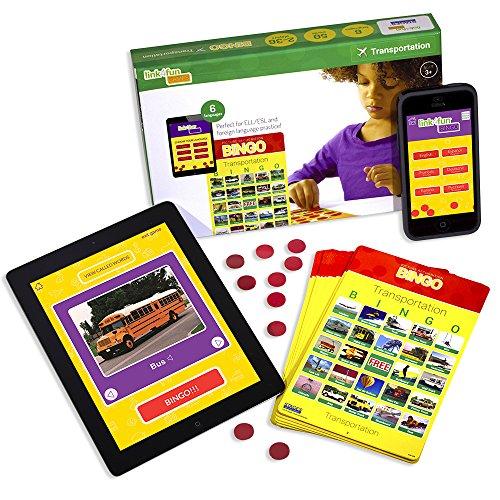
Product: Stages Learning Materials Link4fun Real Photo Transportation Bingo for Family, Preschool, Kindergarten, Elementary Education: 36 Picture Cards + App
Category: Toys & Games | Learning & Education | Flash Cards
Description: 36 BINGO PLAYERS CARDS make this preschool bingo game perfect as a game the whole class can play together or for family game night at home.
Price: $12.99
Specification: ProductDimensions:9.5x6x1.5inches|ItemWeight:1pounds|ShippingWeight:1.2pounds(Viewshippingratesandpolicies)|DomesticShipping:ItemcanbeshippedwithinU.S.|InternationalShipping:ThisitemcanbeshippedtoselectcountriesoutsideoftheU.S.LearnMore|ASIN:B000C1FN3Q|Itemmodelnumber:SLM204|Manufacturerrecommendedage:4-12years